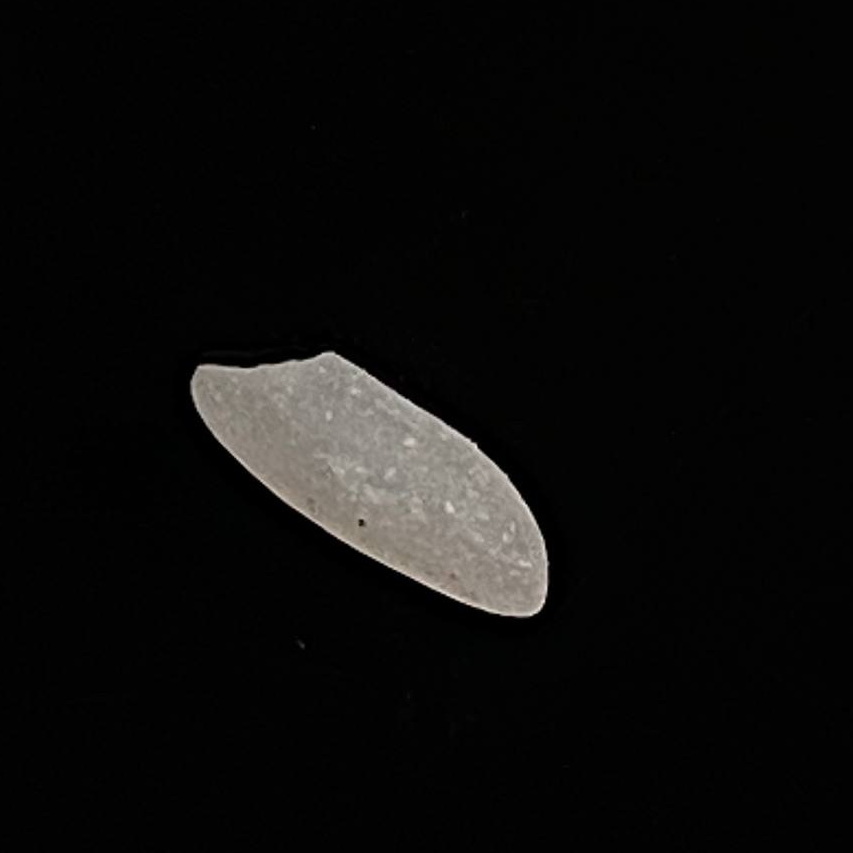
Rice variety: Katari_Polao